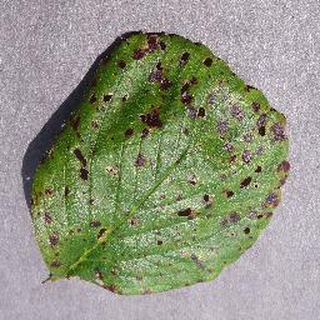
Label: strawberry_leaf_scorch